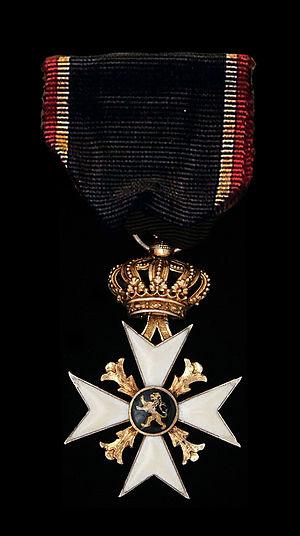
Croix Commémorative des Volontaires de 1830
En 1833, le jeune royaume de Belgique créa la Croix de Fer afin de reconnaître les blessures reçues et la bravoure démontrée au combat durant la Révolution belge. La croix de première classe était décernée aux blessés qui demeurèrent à leurs postes et continuèrent à se battre, aux estropiés et mutilés, ainsi que pour reconnaître les actes de courage, la croix de deuxième classe était décernée à tous les combattants blessés. En 1835, en raison du mécontentement de la plupart des bénéficiaires, la croix de deuxième classe fut abrogée et tous reçurent la croix de première classe. Au fil des ans, les bénéficiaires de la Croix de Fer reçurent des rentes de plus en plus croissantes, jusqu'à dix ans d'ancienneté en tant que fonctionnaires et des pensions pour les veuves et les orphelins. Les autres combattants de 1830-1831 ne reçurent aucune pension, et aucune médaille commémorative ne fut frappée.